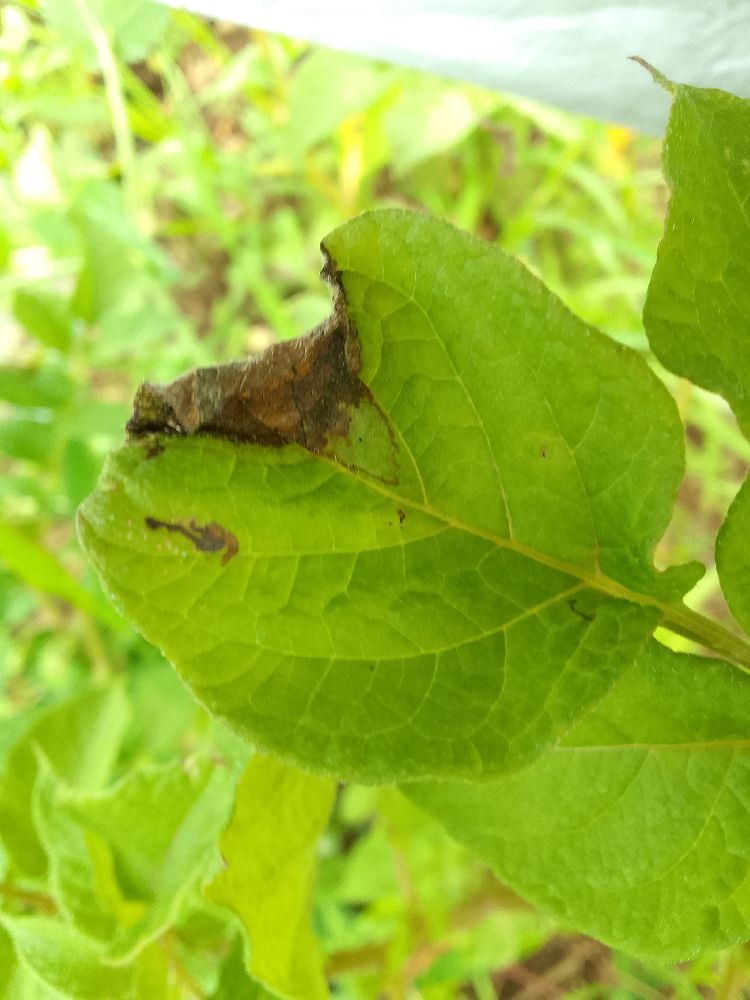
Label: Late blight